ICAC Investigators 2009

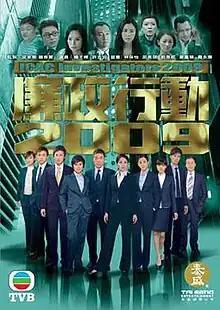
Promo poster & DVD cover

ICAC Investigators 2009 (Traditional Chinese: 廉政行動2009; literally "Upright Government Walk Movement 2009") is the 2009 installment of the ICAC Investigator series, produced by Hong Kong Independent Commission Against Corruption (ICAC) and TVB. It is broadcast on TVB Jade channel. Each criminal case is based on actual cases investigated by the ICAC.